The Spitfire Grill (musical)

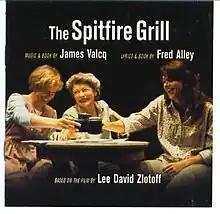
Original Cast Recording

The Spitfire Grill is an American musical with music and book by James Valcq and lyrics and book by Fred Alley, based on the 1996 film of the same name by Lee David Zlotoff. The off-Broadway production by Playwrights Horizons began previews at the Duke Theatre on 42nd Street on September 7, 2001, and concluded its scheduled run on October 14, 2001. It won the Richard Rodgers Production Award, administered by the American Academy of Arts and Letters. The musical depicts the journey of a young woman just released from prison, who decides to start her life anew in a rural town in Wisconsin. She participates in a journey within the town toward its own tenuous reawakening.